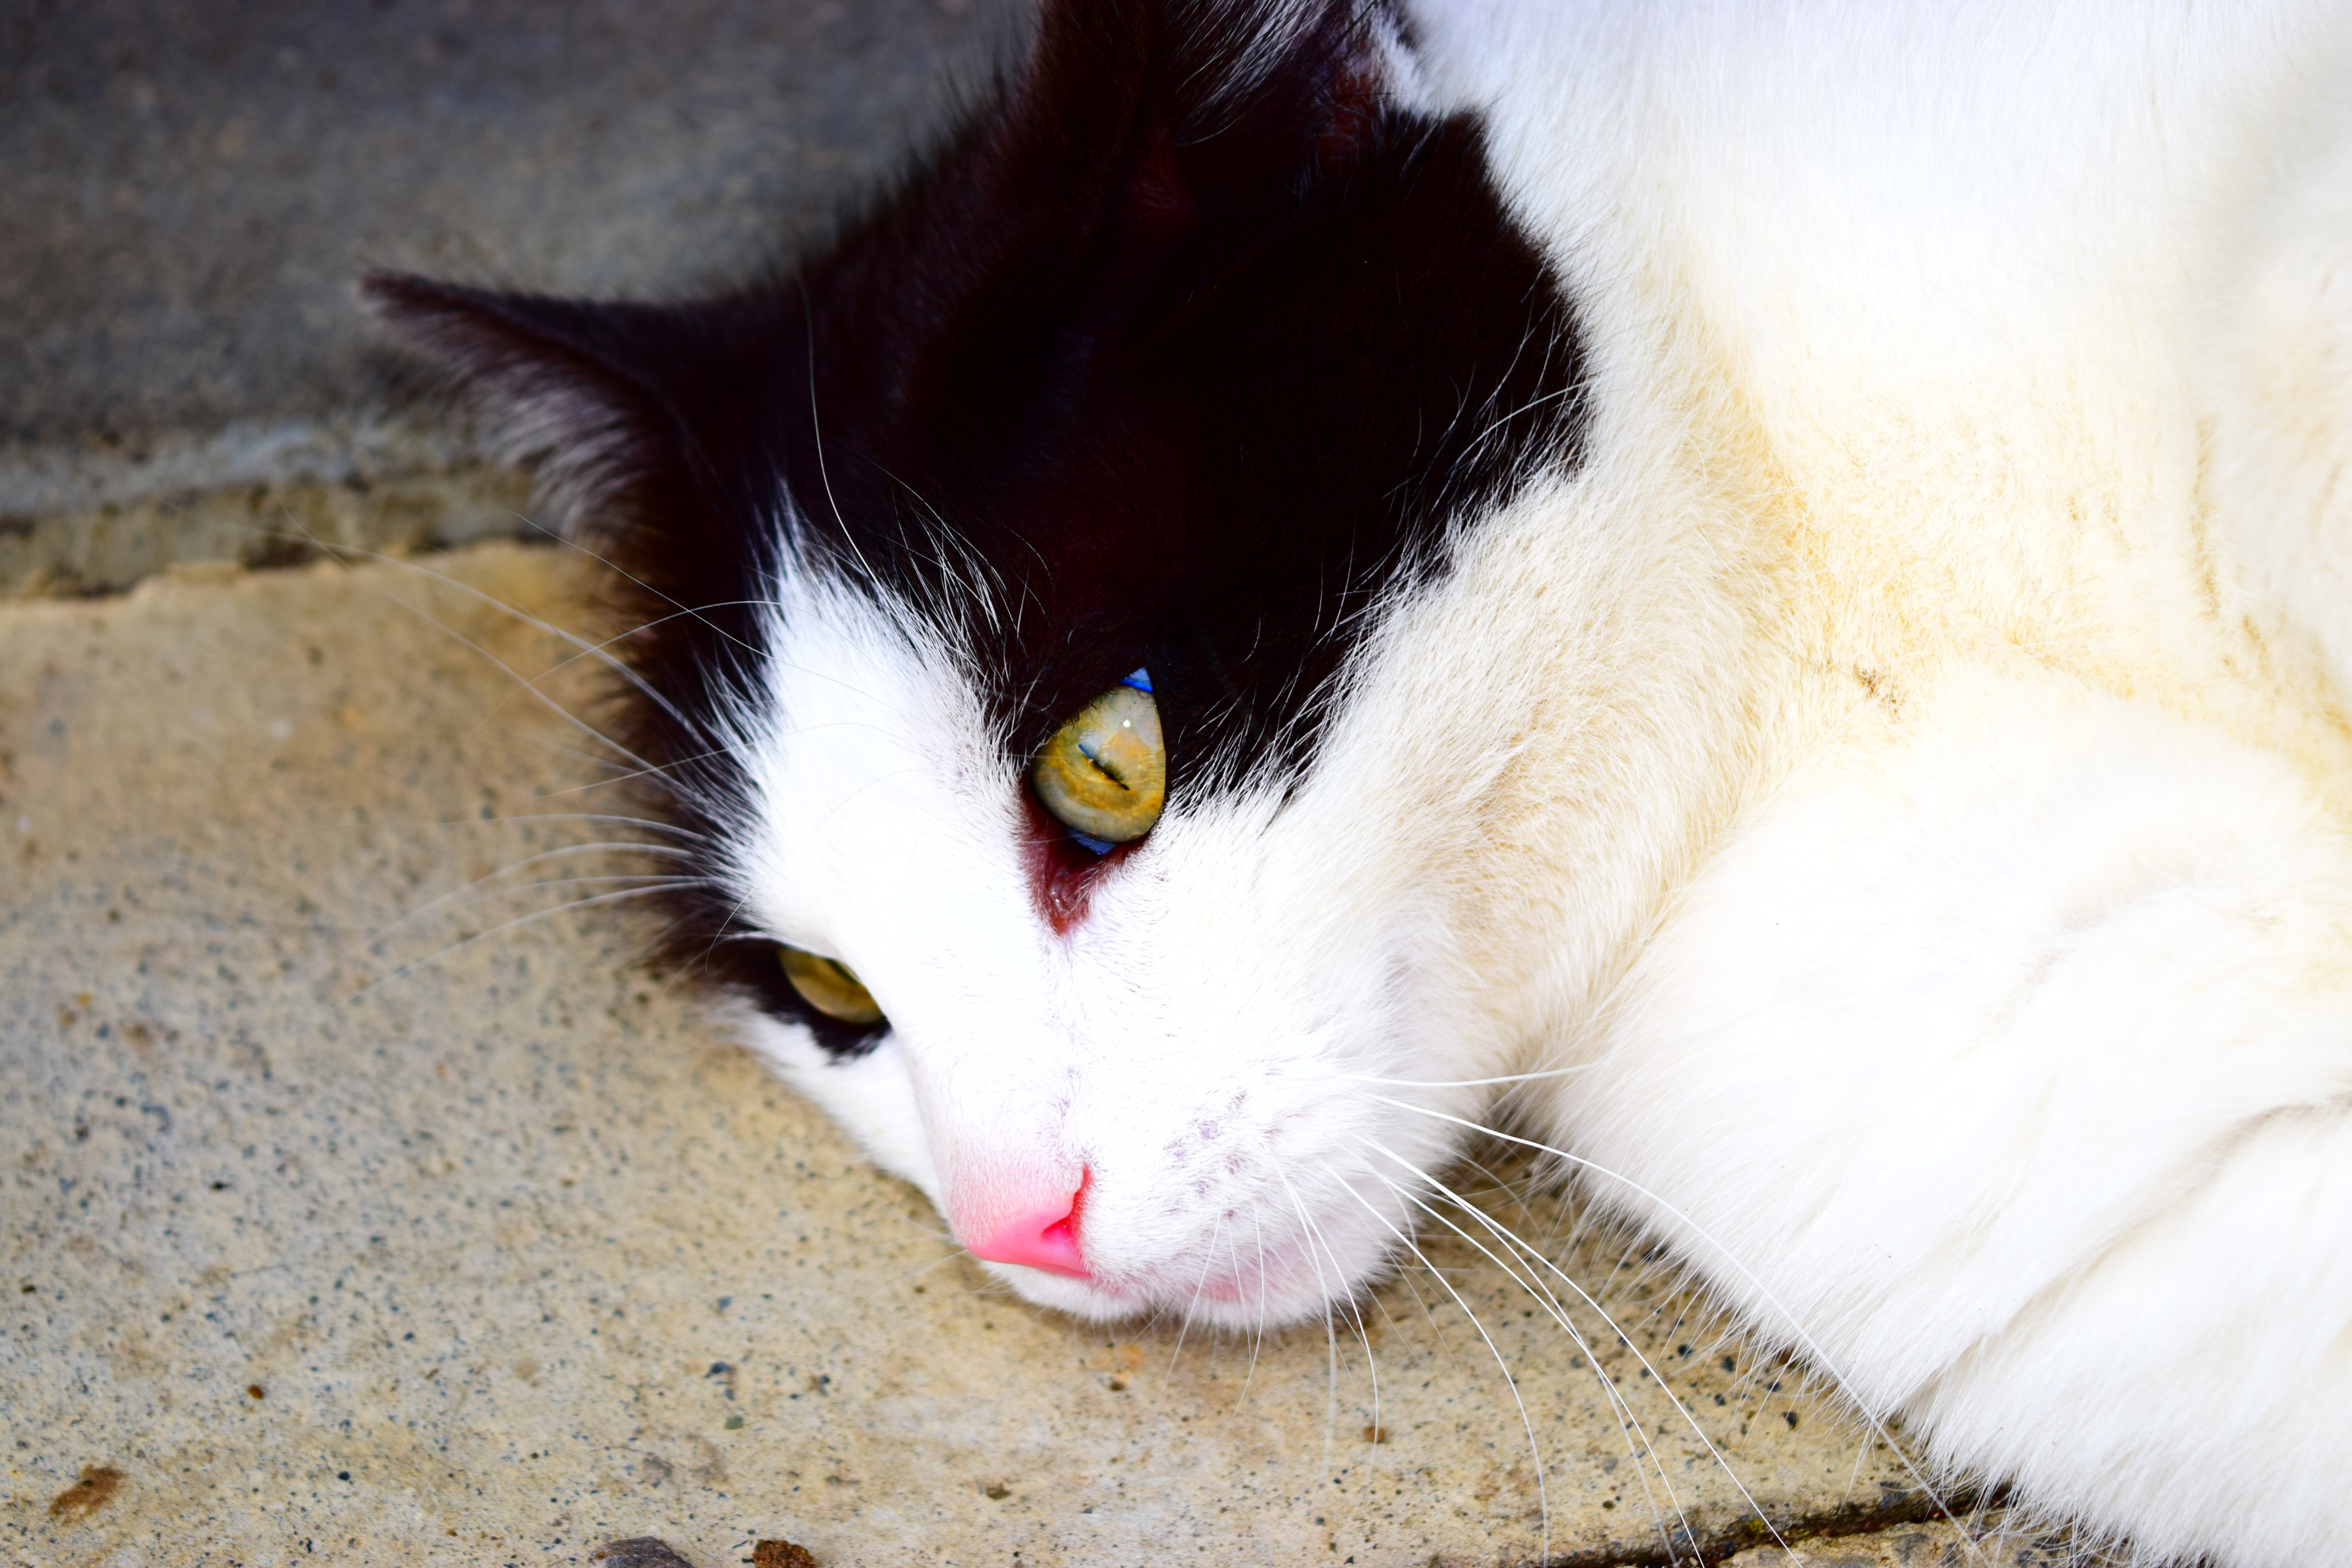
white, animal, kitten, cat, mammal, black, close up, nose, whiskers, eye, skin, vertebrate, organ, small to medium sized cats, cat like mammal